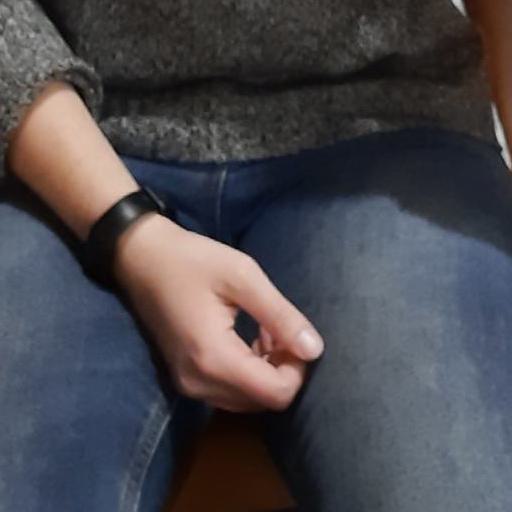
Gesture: no_gesture